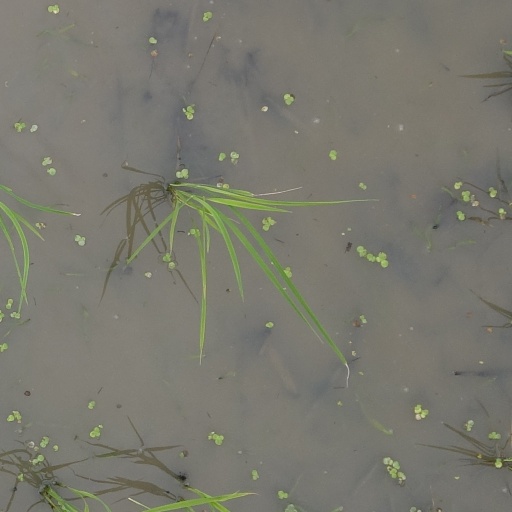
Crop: rice